Hungarian Civil War (1264–1265)

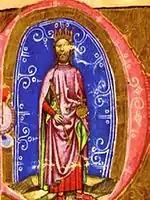
King Béla IV of Hungary (from the "Illuminated Chronicle")

King Béla's eldest son Stephen was born in 1239. A royal charter of 1246 mentions Stephen as "King, and Duke of Slavonia". Apparently, in the previous year, Béla had his son crowned as king, proclaiming him as his heir apparent. He endowed Stephen with the lands between the river Drava and the Adriatic Sea. Since 1245, young Stephen nominally ruled the provinces of Croatia, Dalmatia and Slavonia. When Stephen attained the age of majority in 1257, his father appointed him Duke of Transylvania. Stephen's rule there was short-lived, because his father transferred him to Styria in 1258. His rule remained unpopular in Styria. With support from King Ottokar II of Bohemia, the local lords rebelled against the Hungarian administration. Although Stephen achieved important successes during the war in Bohemia, in the decisive Battle of Kressenbrunn King Béla's and Stephen's united army was vanquished on 12 July 1260, primarily because the main forces under Béla's command arrived late. Stephen, who commanded the advance guard, barely escaped from the battlefield. The Peace of Vienna, which was signed on 31 March 1261, ended the conflict between Hungary and Bohemia, forcing Béla IV to renounce of Styria in favour of Ottokar II. Stephen returned to Transylvania and ruled it for the second time after their departure from Styria.